Mahotella Queens

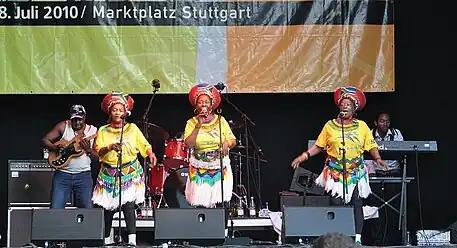
Mahotella Queens, 2010Left to right: Nobesuthu Mbadu, Hilda Tloubatla, Mildred Mangxola

The Mahotella Queens is a South African female band formed in 1964 by music producer Rupert Bopape, consisting of Hilda Tloubatla, Nobesuthu Mbadu, and Amanda Nkosi. The group is noted for their distinct vocal harmony sound, guitar-led mbaqanga music, and fast stage dancing.